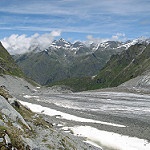
Scene: Outdoor